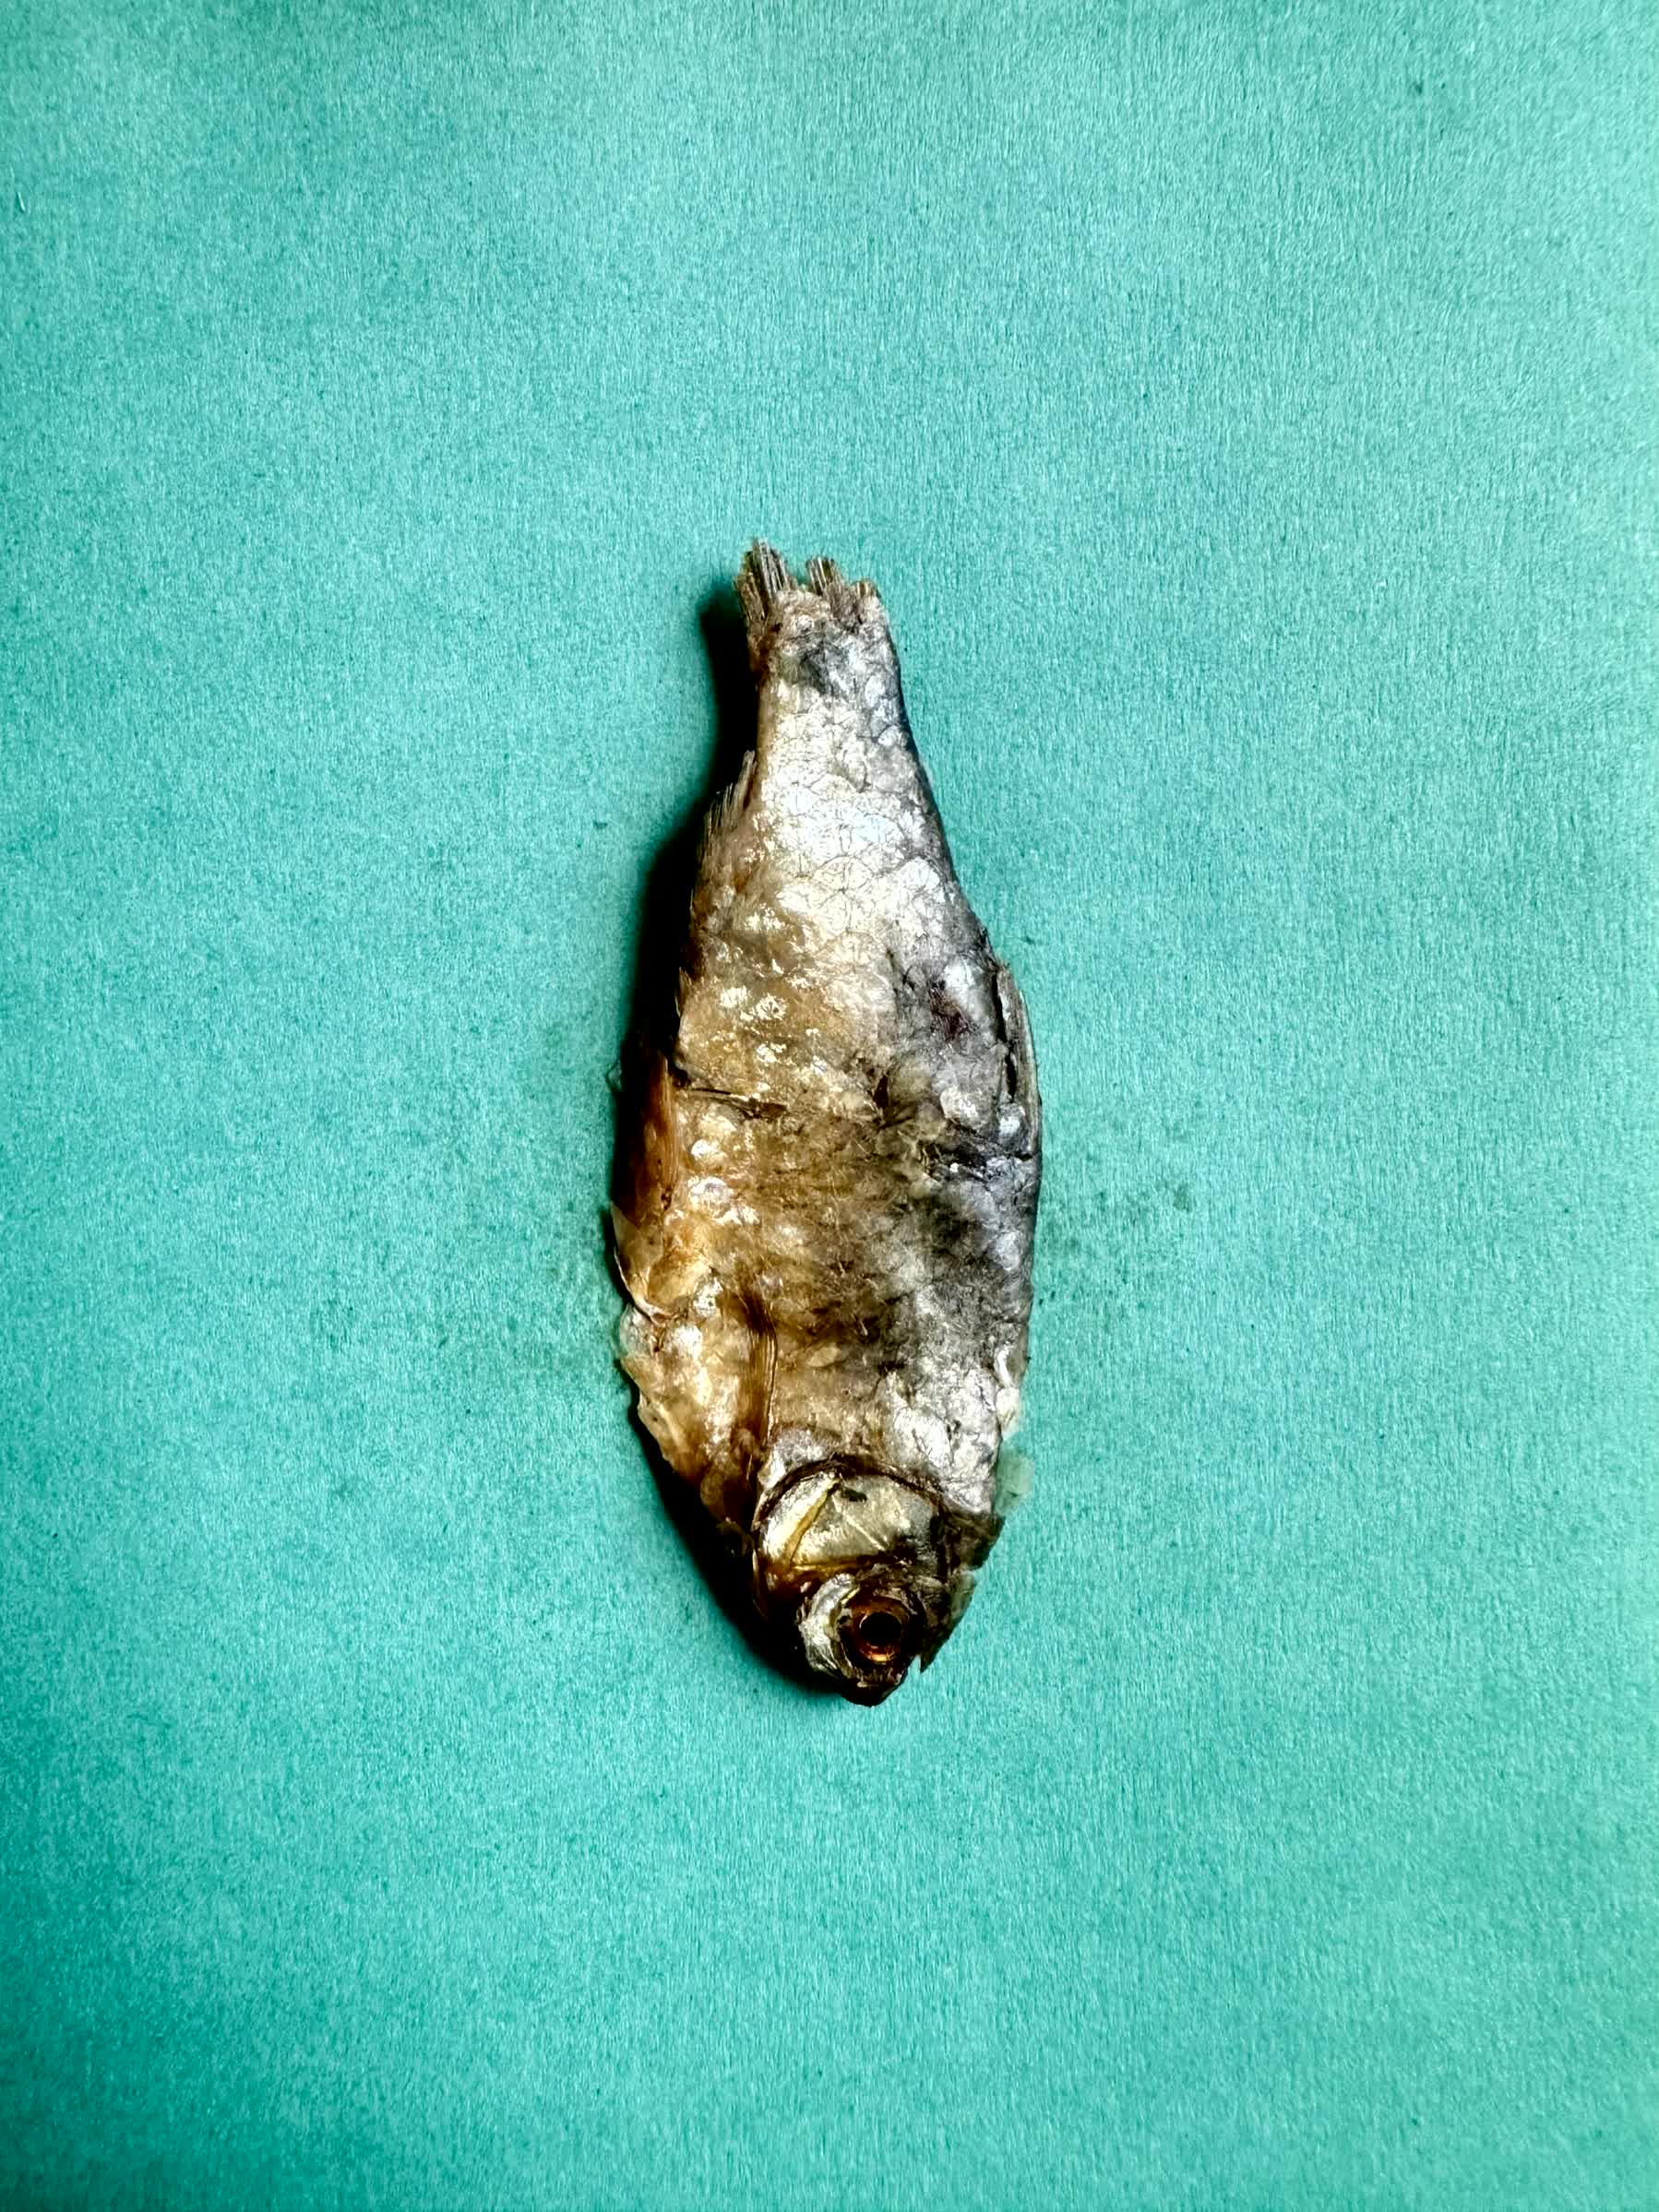
Species: puti chepa